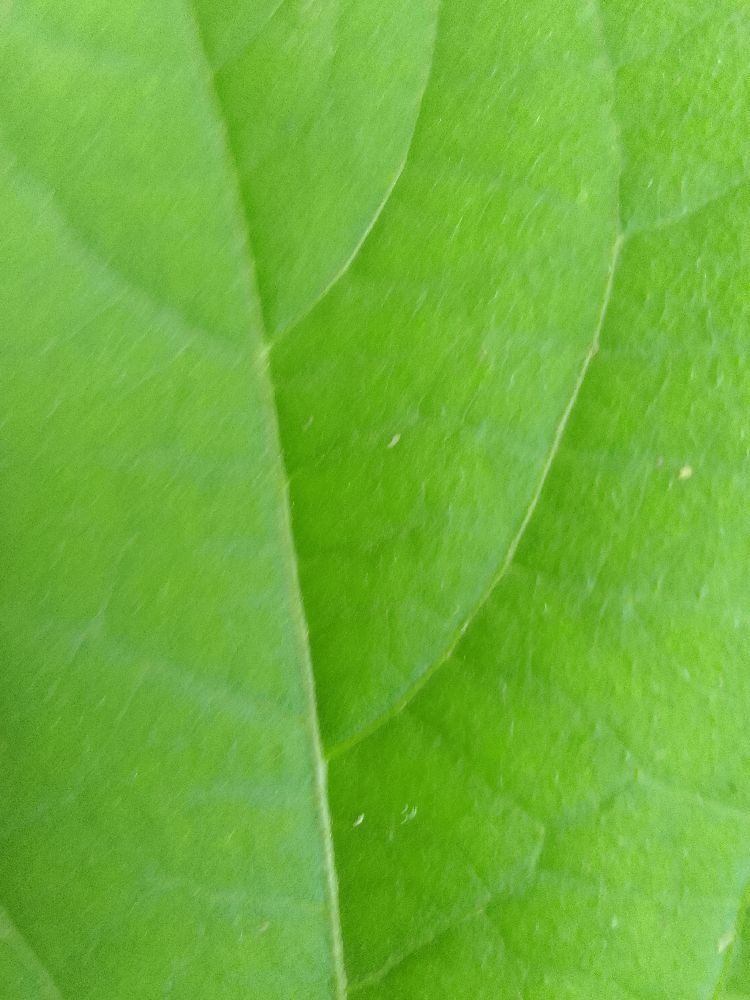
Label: healthy